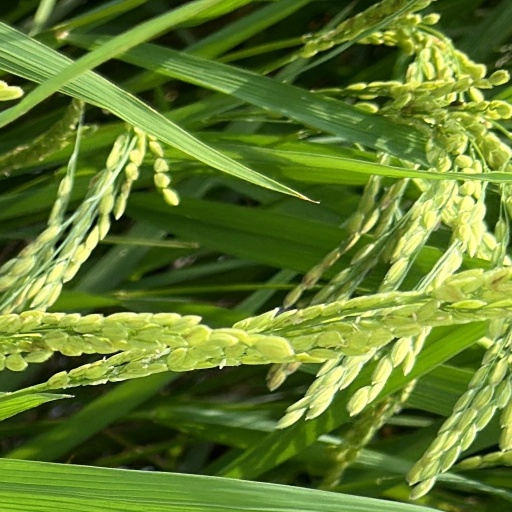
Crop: rice